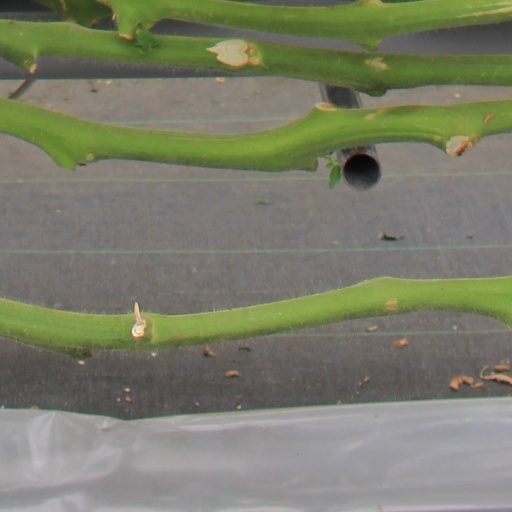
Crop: tomato